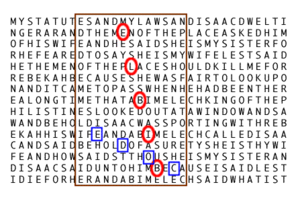
Exemple de code de la bible, image récuperée de en:, crée par en:user:McKay, dans le domaine public.